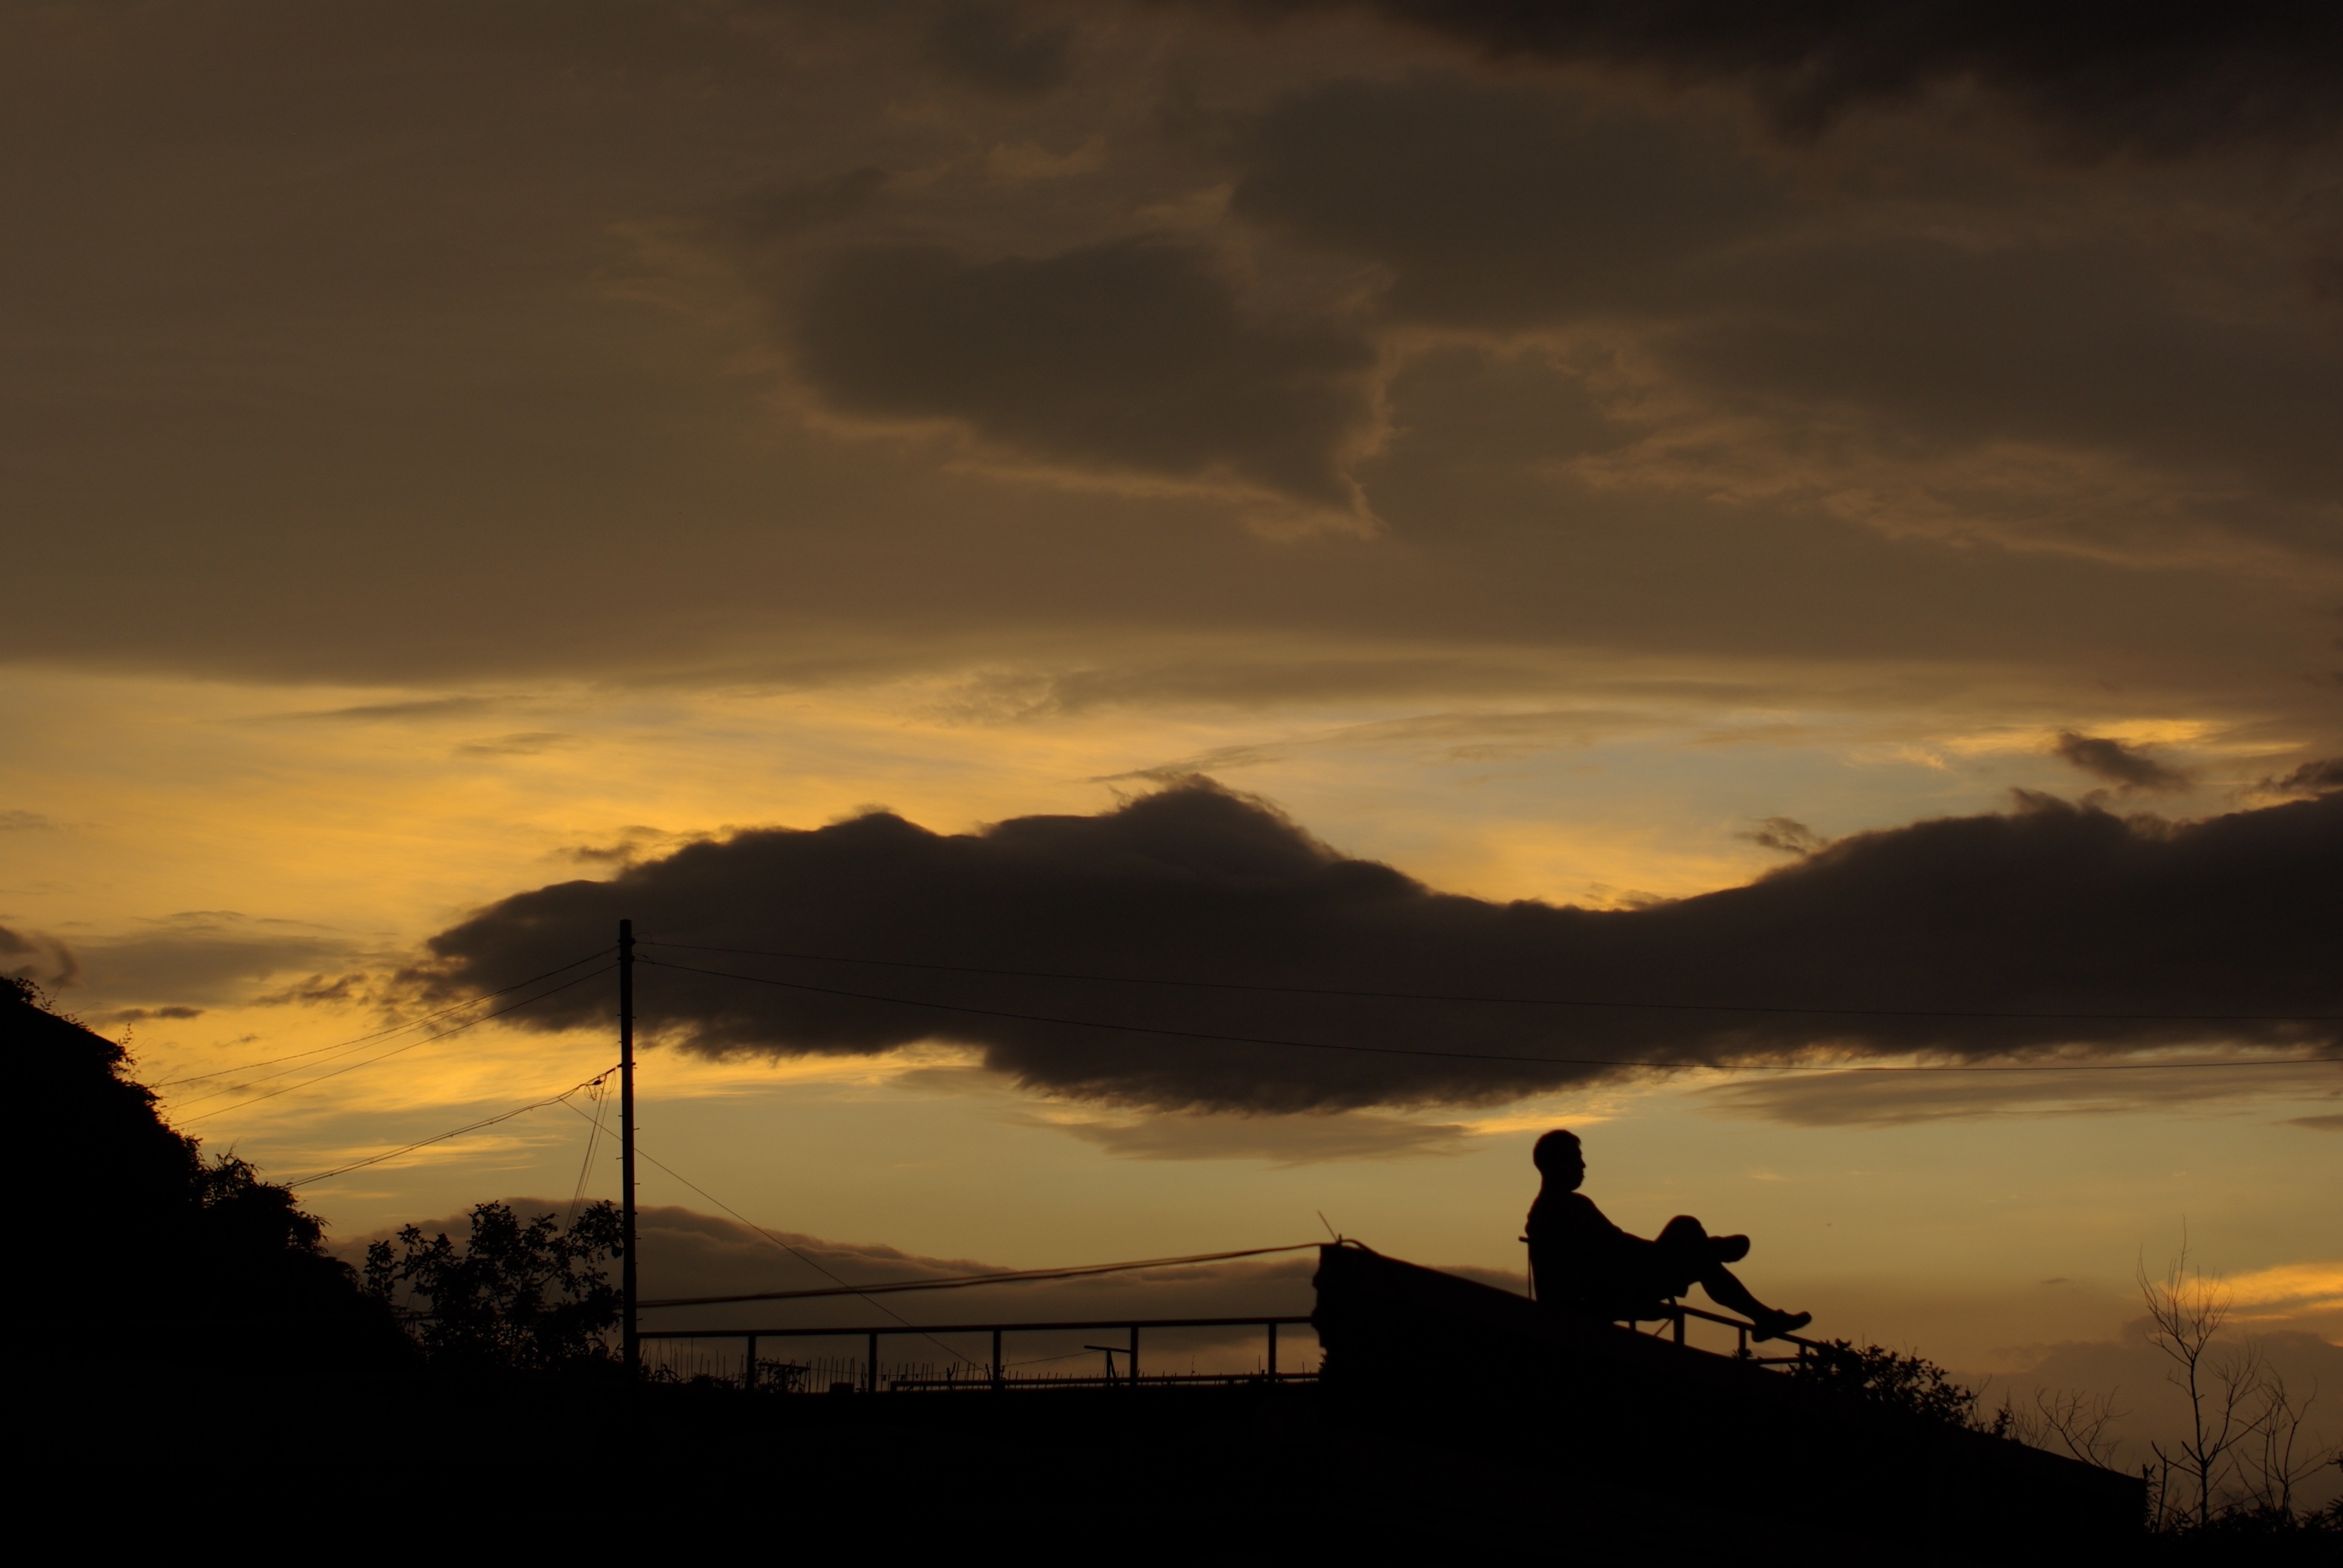
sea, horizon, cloud, sky, sun, sunrise, sunset, sunlight, morning, dawn, atmosphere, dusk, evening, afterglow, atmospheric phenomenon, red sky at morning